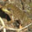
Label: frog